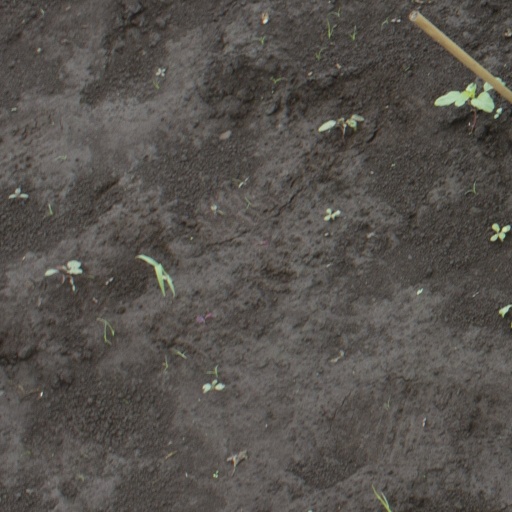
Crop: soybean